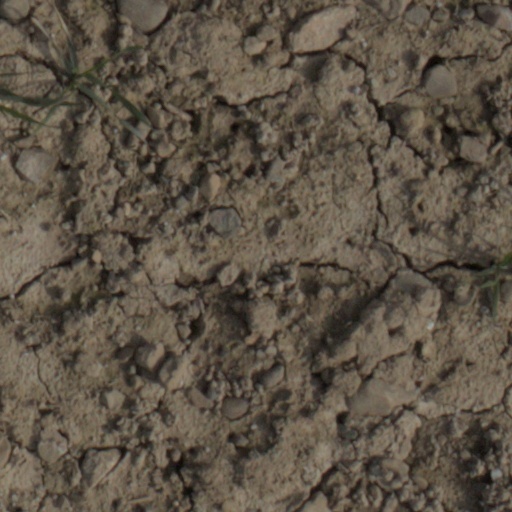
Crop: wheat